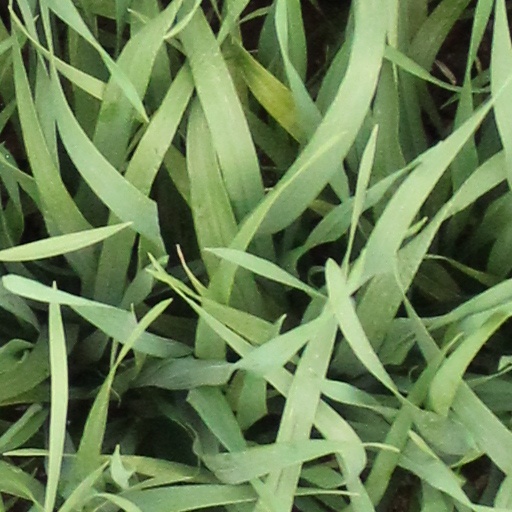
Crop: wheat